Paenitemini

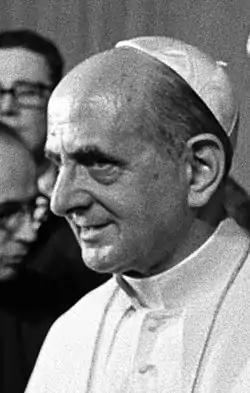
Pope Paul VI. 1967

Paenitemini is a 1966 apostolic constitution by Pope Paul VI. In "Paenitemini" Paul changed the strictly regulated Catholic fasting requirements. He recommended that fasting be appropriate to the local economic situation, and that all Catholics voluntarily fast and abstain. He further recommended that fasting and abstinence be replaced with prayer and works of charity "in countries where the standard of living is lower".